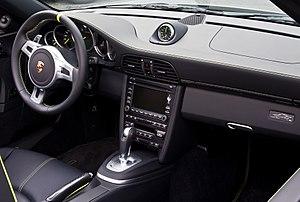
Une boîte de vitesses robotisée est une boîte de vitesses mécanique à engrenages parallèles à laquelle est greffé un système automatisé électrotechnique, qui pilote les sélecteurs et le ou les embrayages, souvent en association avec un système électrique ou hydraulique, et qui possède deux modes de fonctionnement :